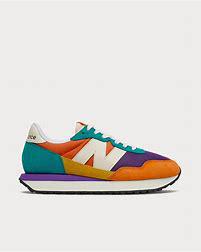
Brand: New
Model: Balance 237